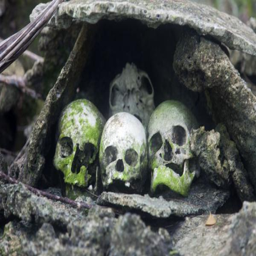
close - up of a niche with country